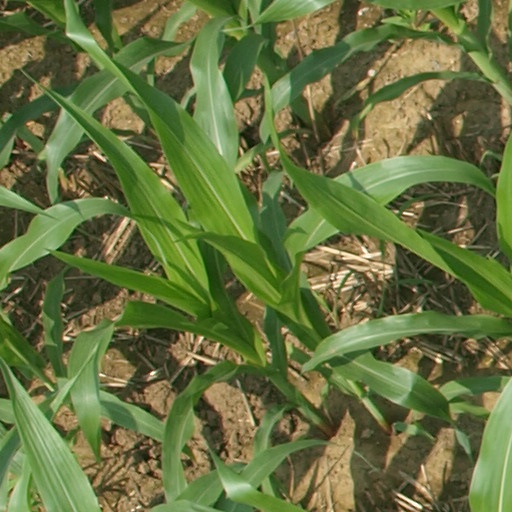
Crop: maize; corn